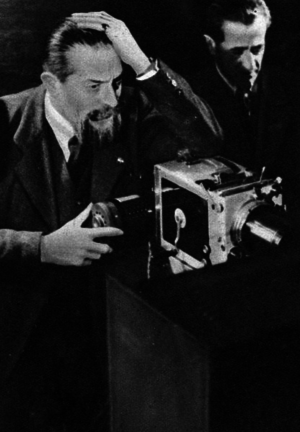
Roberto Omegna est un réalisateur, scénariste et directeur de la photographie italien actif durant la période du muet. Il fut un pionnier du film documentaire scientifique et de voyage.